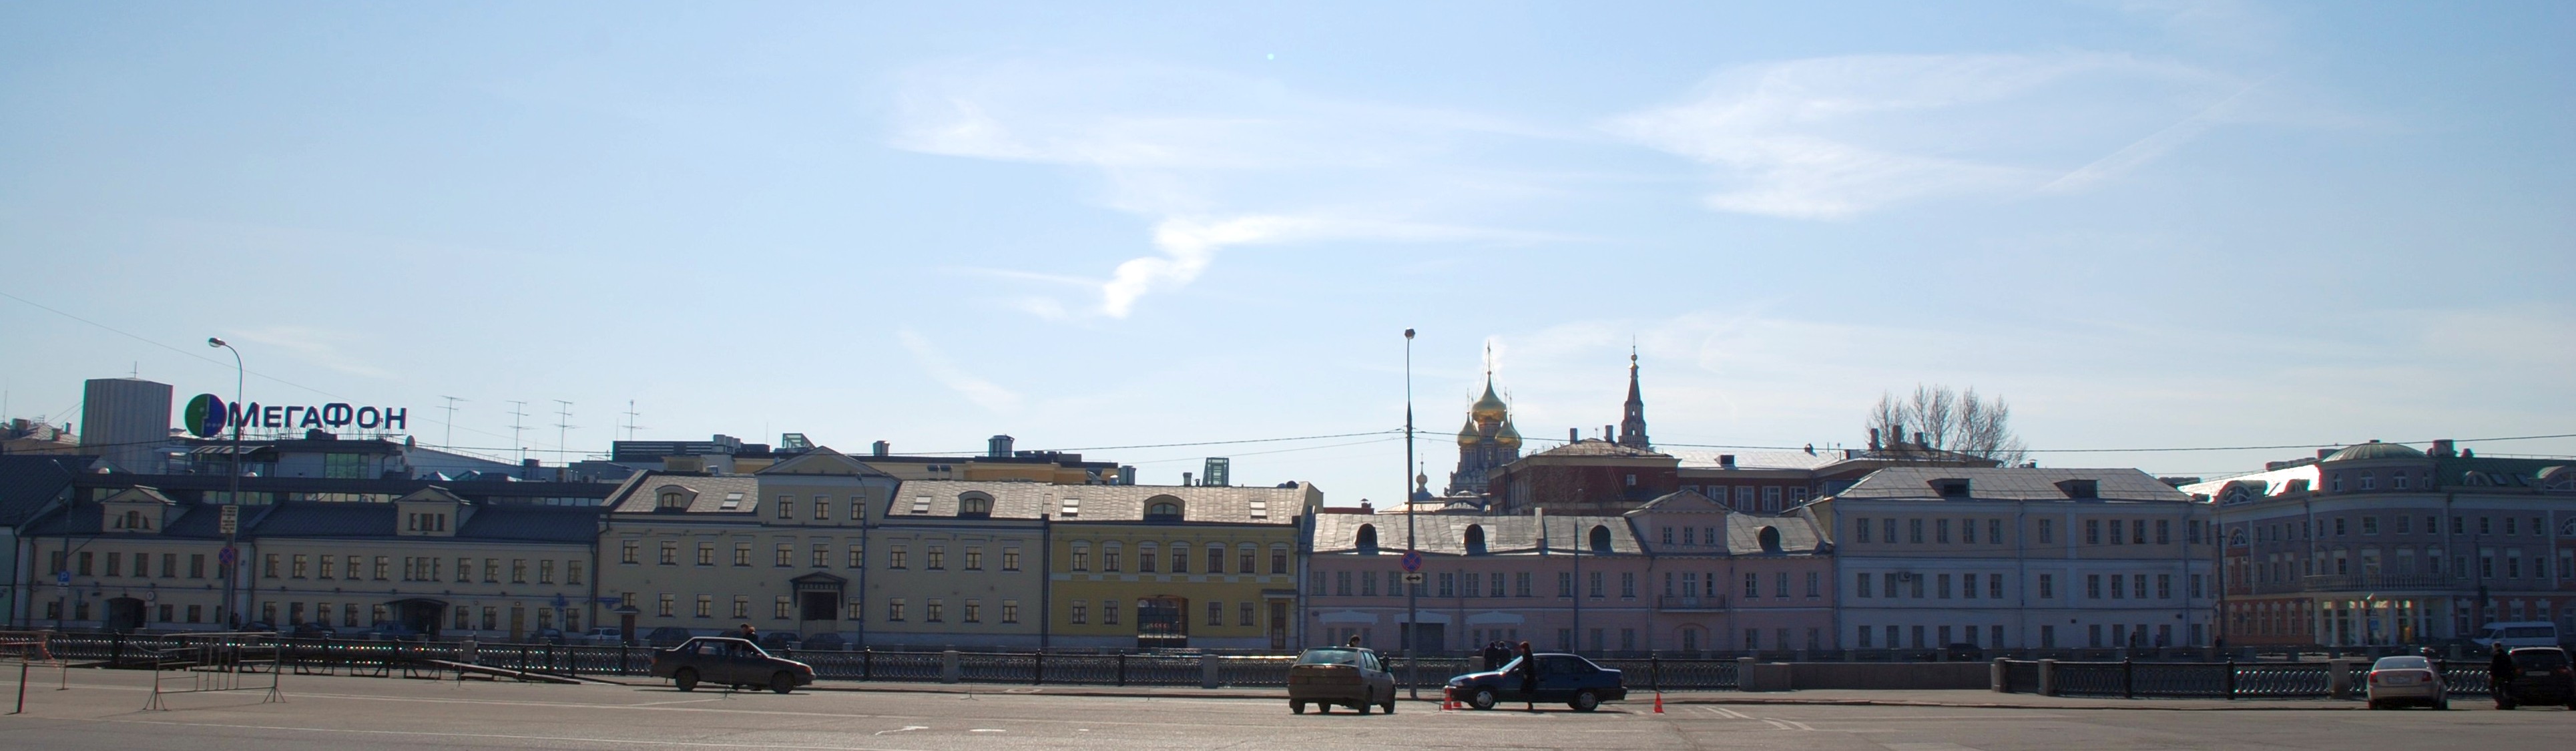
skyline, town, palace, city, cityscape, panorama, downtown, plaza, nikon, town square, moscow, russia, d80, cityscapes, moskau, moscou, hccity, human settlement